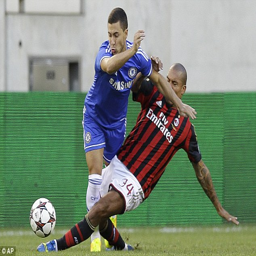
strong tackle : soccer player puts a challenge